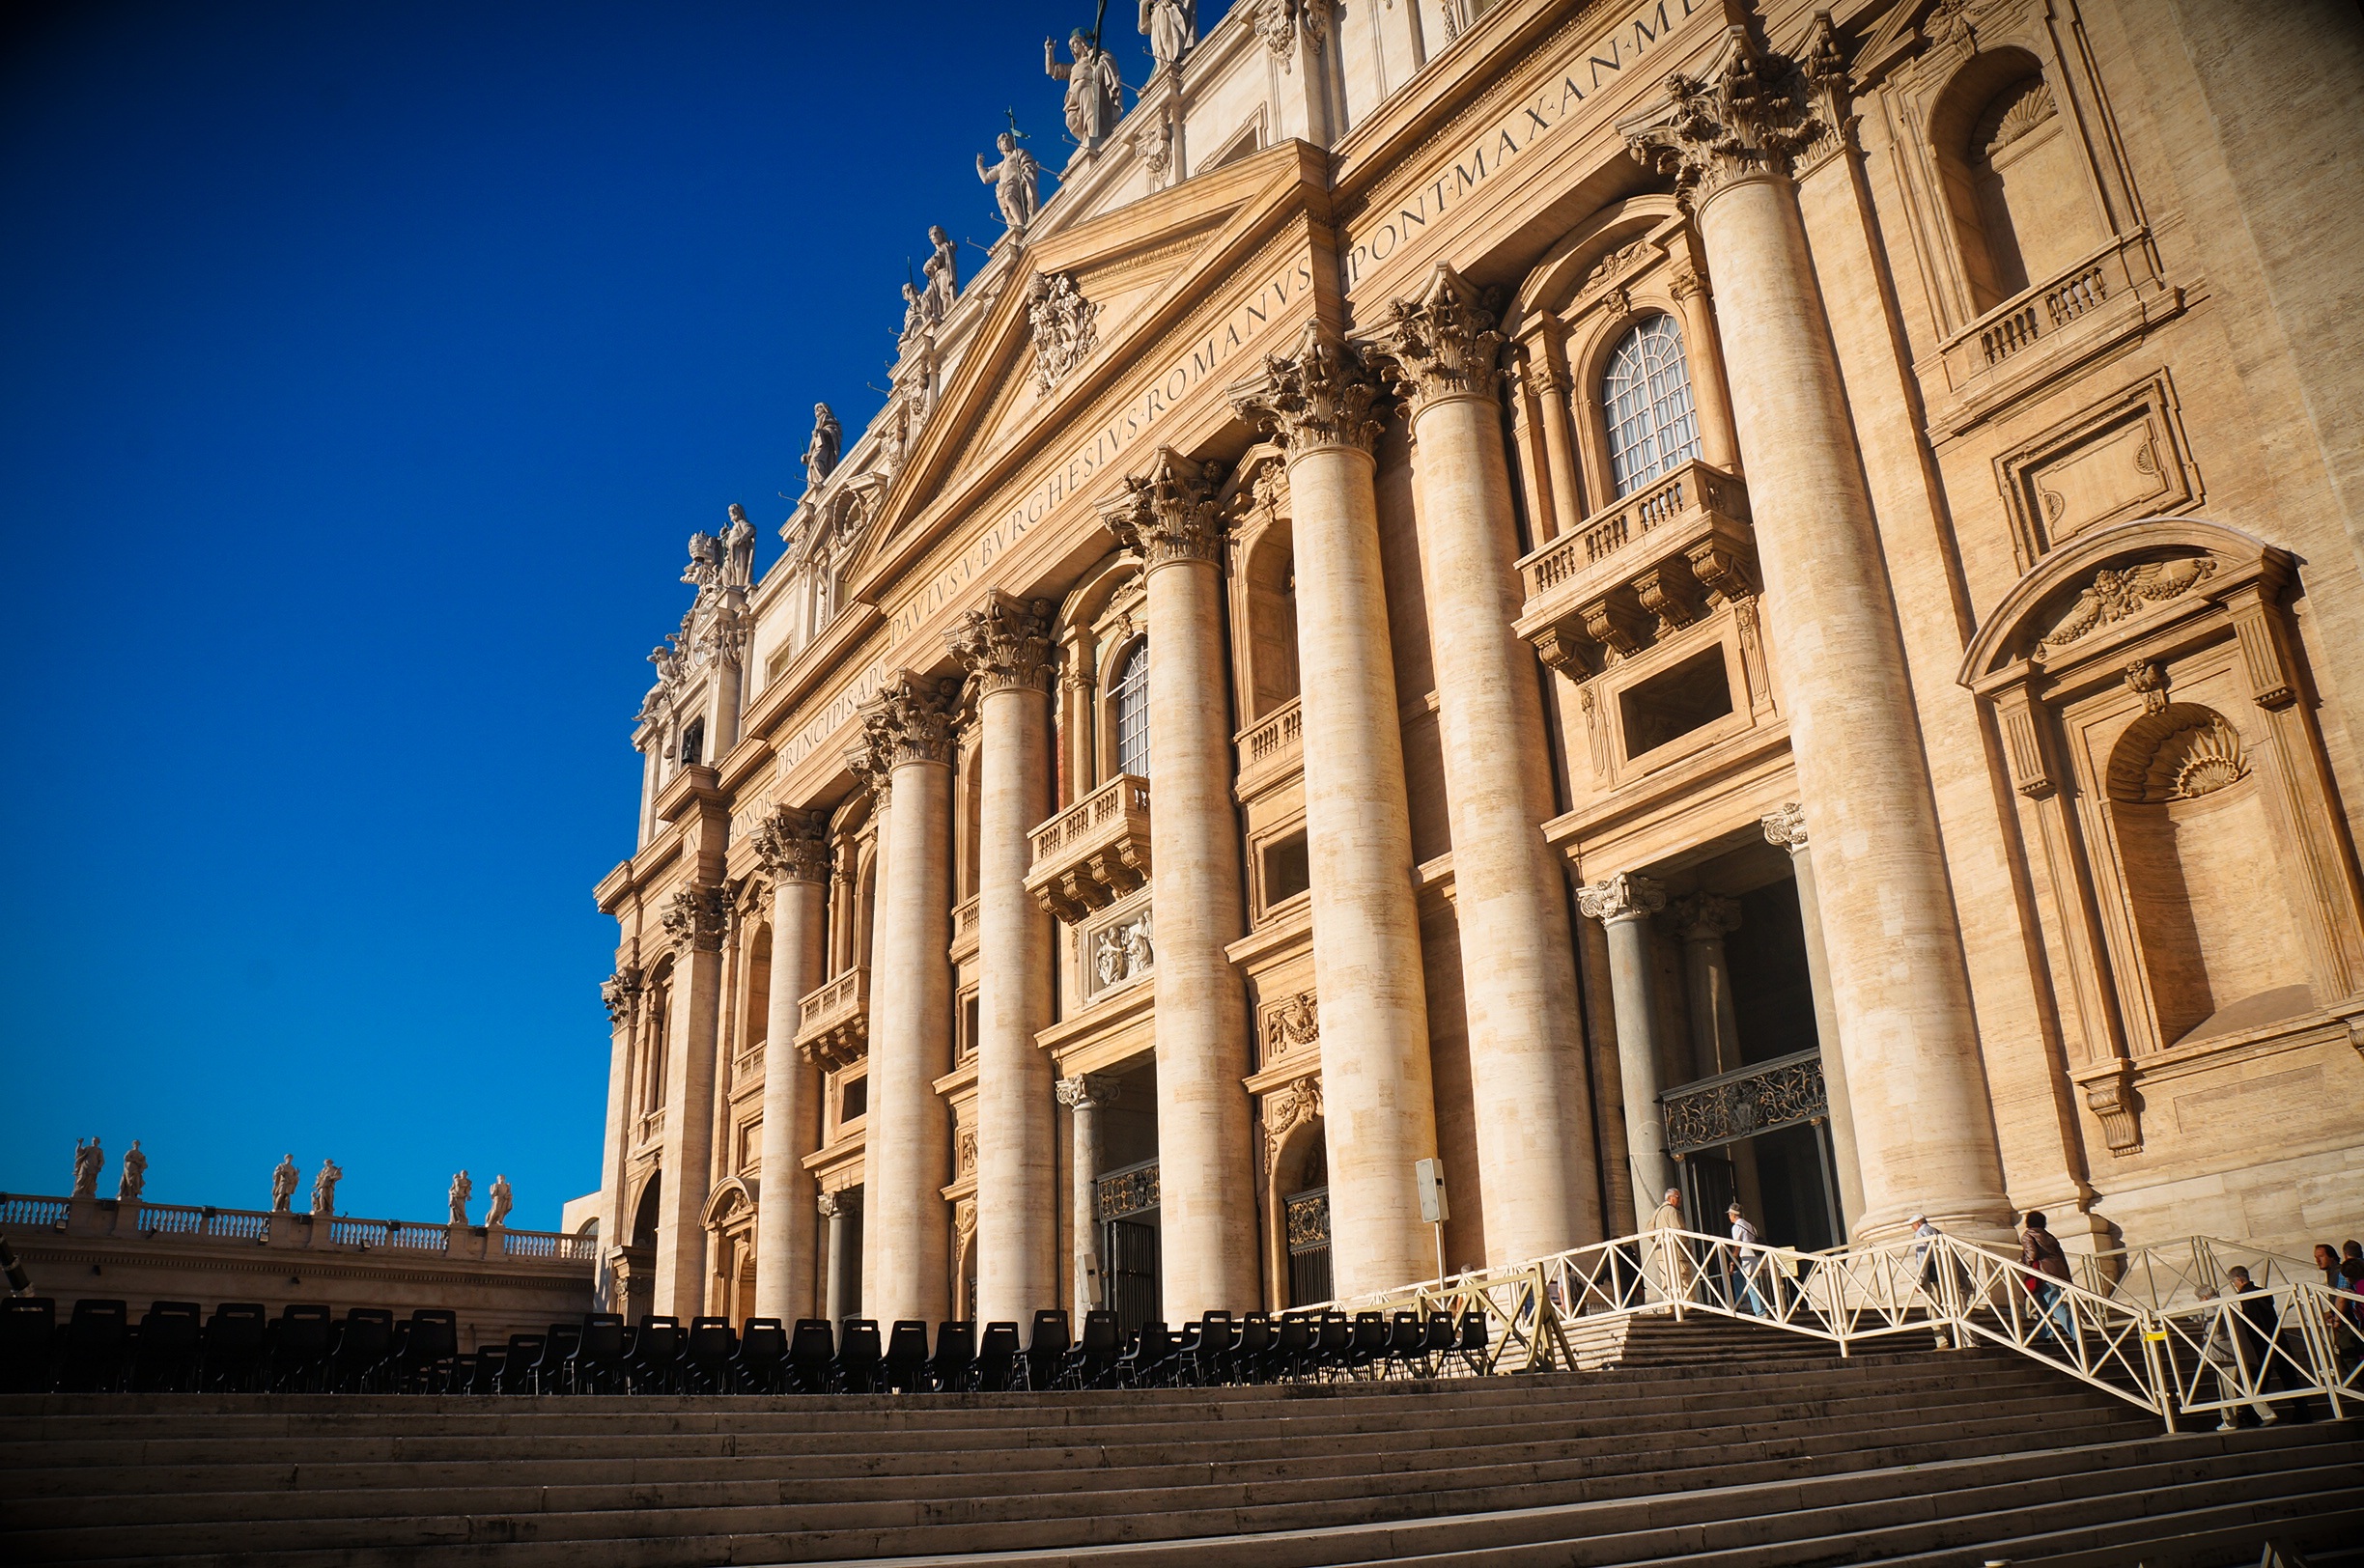
architecture, structure, cityscape, travel, column, landmark, italy, facade, sightseeing, cathedral, rome, italian, metropolis, ancient rome, urban area, ancient history, human settlement, ancient roman architecture